Coleman (brand)

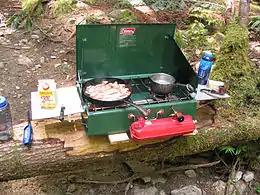
Coleman gas camp stove

Throughout its history, Coleman has produced a wide variety of equipment primarily aimed at the camping and recreational markets. A prominent product is the Coleman Lantern, a series of pressure lamps that were originally made to burn gasoline. Current models use Coleman fuel (white gas) or propane and use one or two gas mantles to produce an intense white light.